Mario Kart

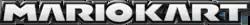
The series logo since "Mario Kart DS", used until "Mario Kart Tour"

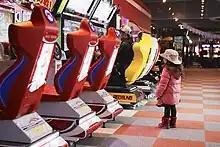
Seats for "Mario Kart" games (left) in a Japanese arcade

The debut game in the "Mario Kart" series was "Super Mario Kart" released for the Super Nintendo Entertainment System (SNES) in 1992. Its development was overseen by "Mario" creator Shigeru Miyamoto, the Japanese designer of many successful Nintendo games including "Super Mario Bros." Darran Jones of NowGamer suggests that the success of "Super Mario Kart" resulted from the "Super Mario" characters, and being a new type of racing game.